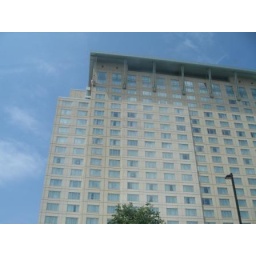
this is the sheraton hotel and towers near our house and one of the bigger landmarks.